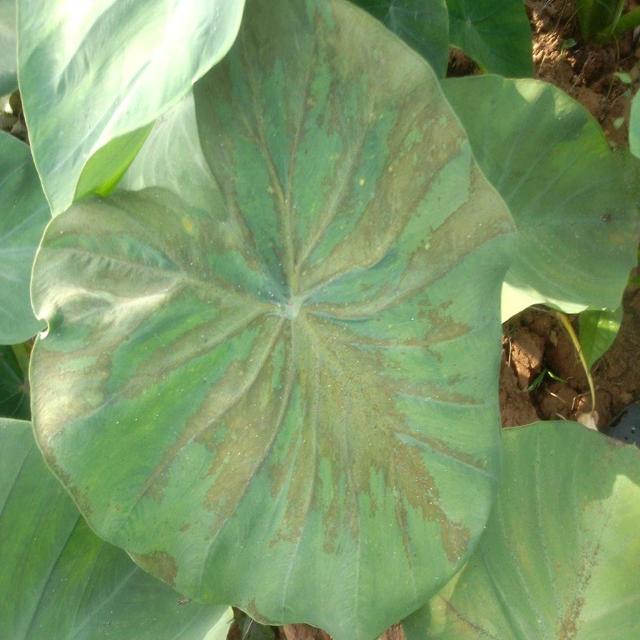
Label: Mid_Blight